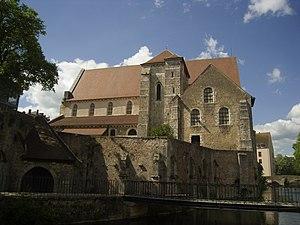
Collégiale Saint-André, Chartres, France
L'ancienne collégiale Saint-André date du XIIᵉ siècle. Elle se situe à Chartres dans le département français d'Eure-et-Loir et a été classée monument historique sur la liste de 1840.
Cet article recense les collégiales situées ou ayant existé sur le territoire français actuel. Les biens en dotation qui procuraient des revenus aux chanoines pour accomplir leurs fonctions ayant été confisqués en 1791 et vendus comme biens nationaux, aucune de ces églises n'est encore en activité en tant que collégiale. Les dates indiquées entre parenthèses sont celle du début et de la fin du statut canonique de collégiale.
Chartres est une commune française, préfecture du département d'Eure-et-Loir, dans la région Centre-Val de Loire. La ville se situe à environ quatre-vingt-dix kilomètres de Paris. Elle est surnommée « Capitale de la lumière et du parfum ».